Rumble Roses XX

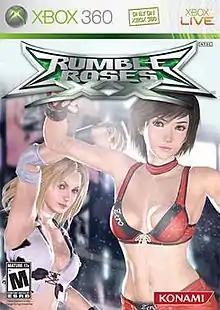
North American box art

is a professional wrestling fighting game developed by Yuke's for the Xbox 360 as the sequel to the 2004 PlayStation 2 game "Rumble Roses". The game was released by Konami in 2006.